Comics journalism

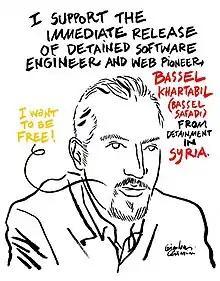
Example of comics/graphic journalism by Gianluca Costantini

Comics journalism is a form of journalism that covers news or nonfiction events using the framework of comics, a combination of words and drawn images. Typically, sources are actual people featured in each story, and word balloons are actual quotes. The term "comics journalism" was coined by one of its most notable practitioners, Joe Sacco. Other terms for the practice include "graphic journalism," "comic strip journalism", "cartoon journalism", "cartoon reporting", "comics reportage", "journalistic comics", "sequential reportage," and "sketchbook reports".